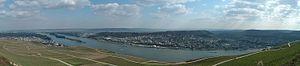
Panorama de la vallée du Rhin, du monument de Niederwald
Le Niederwalddenkmal est situé à la lisière du parc naturel du Niederwald, surplombant le Rhin et la ville de Rüdesheim am Rhein, au sud-ouest du land de Hesse. À ses pieds s'étendent les vignobles du mont de Rüdesheim.